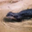
Label: otter